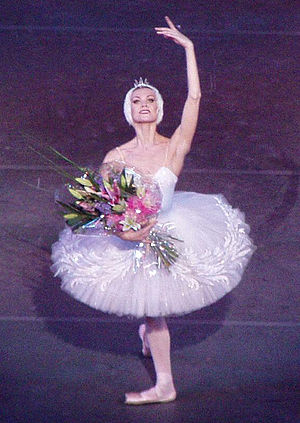
Ulyana Lopatkina
Ulyana Vyacheslavovna Lopatkina er en russisk prima ballerina, der optrådte på Mariinskij-teatret fra 1991-2017. Hun studerede ved Vaganova-akademiet med Natalia Dudinskaya. Efter uddanelsen flyttede Lopatkina i 1991 til Kirov / Mariinsky Theater Ballet og blev forfremmet til hoveddanser i 1995. Lopatkina dansede ikke i løbet af 2016-2017 sæsonen på grund af en skade, og hendes pensionering fra Mariinsky blev annonceret på selskabets hjemmeside den 16. juni 2017.